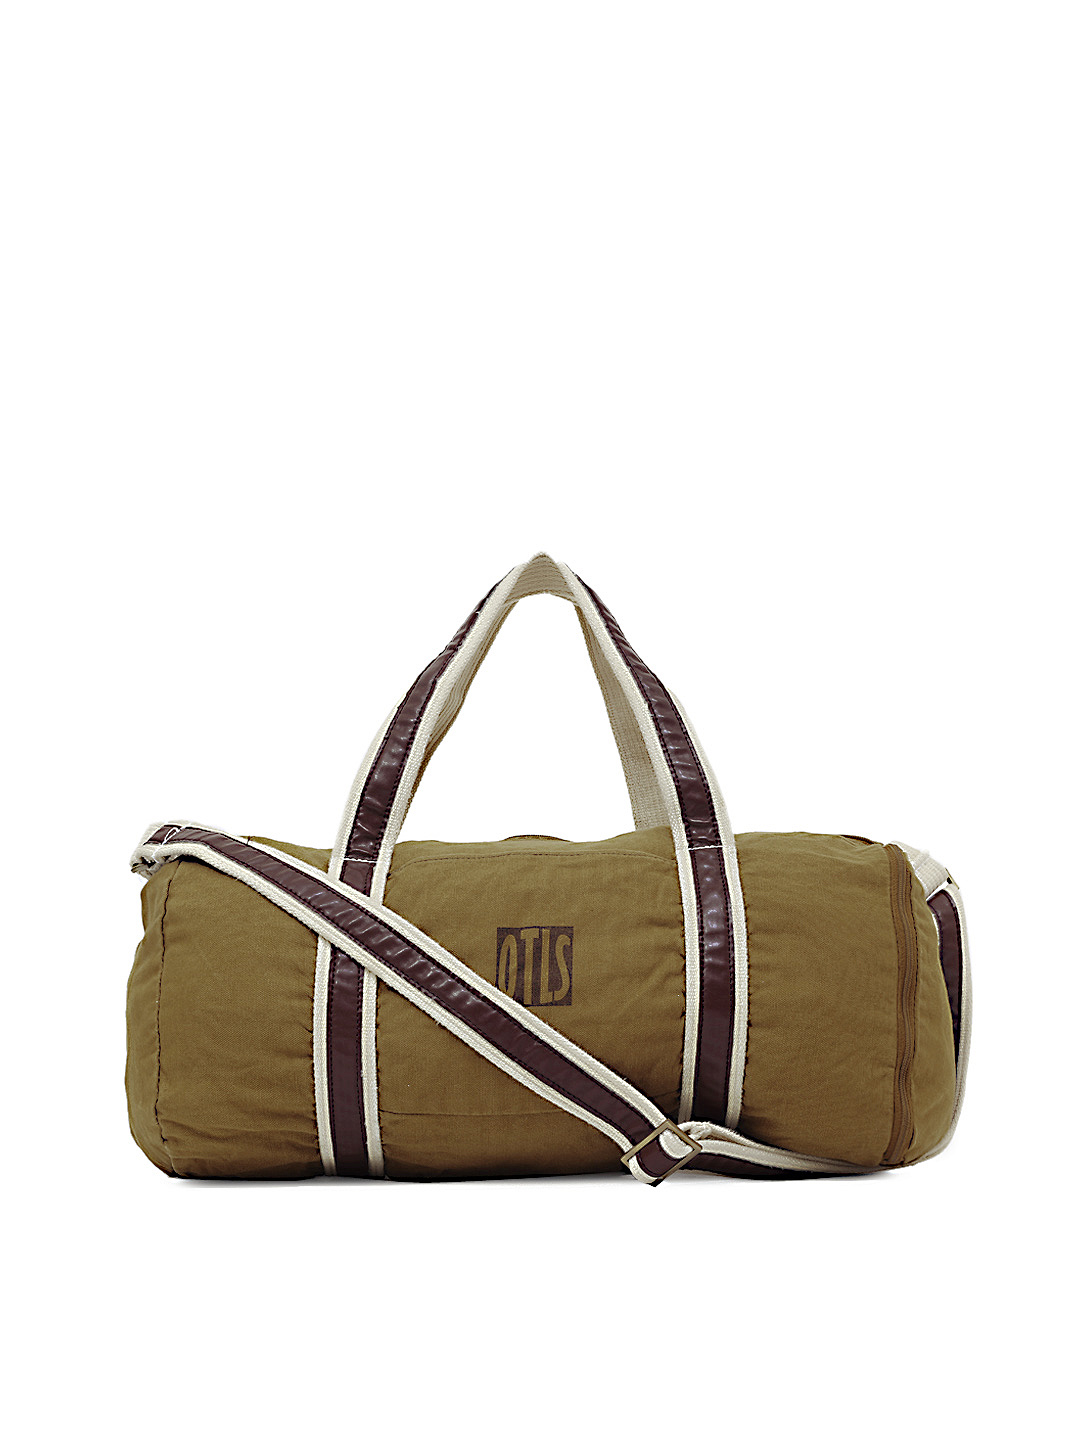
OTLS Unisex Khaki Gym Bag
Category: Accessories / Bags / Duffel Bag
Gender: Unisex
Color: Khaki
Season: Winter 2012
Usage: Casual